7th Army (Kingdom of Yugoslavia)

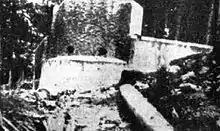
A black and white photograph of a large concrete structure with firing ports

Yugoslav war plans foresaw the headquarters of the 7th Army and its army-level supporting units being created at the time of mobilisation. Unlike the other six Yugoslav armies, the 7th Army did not have a corresponding army district during peacetime, and would be allocated divisions when it was formed. Zagreb, Karlovac, Trebnje and Velike Lašče were key centres for the mobilisation and concentration of the 7th Army due to their good rail infrastructure.